Maximilien de Béthune, Duke of Sully

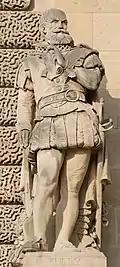
Statue of Sully at the "Palais du Louvre", Paris

Sully encouraged agriculture, urged the free circulation of produce, promoted stock-raising, forbade the destruction of the forests, drained swamps, built roads and bridges, planned a vast system of canals and actually began the Canal de Briare. He strengthened the French military establishment; under his direction, the construction of a great line of defences on the frontiers began. Abroad, Sully opposed the king's colonial policy as inconsistent with French interests, in opposition to men like Champlain who urged greater colonial efforts in Canada and elsewhere. Neither did Sully show much favor toward industrial pursuits but, on the urgent solicitation of the king, he established a few silk factories. He fought together with Henry IV in Savoy (1600–1601) and negotiated the treaty of peace in 1602. In 1603, he represented Henry at the court of James I of England, and arranged gifts of jewellery for influential courtiers. Throughout the reign of Henry IV, he helped the king to put down insurrections of the nobles, whether Roman Catholic or Protestant. It was Sully, too, who arranged the marriage between Henry IV and Marie de' Medici.